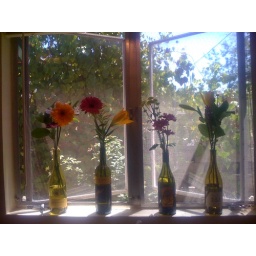
Casey arranged some flowers in old wine bottles and made my kitchen look infinitely nicer